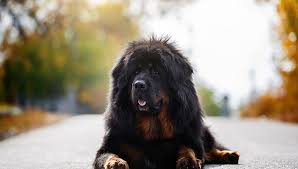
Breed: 205-n000030-Tibetan_mastiff